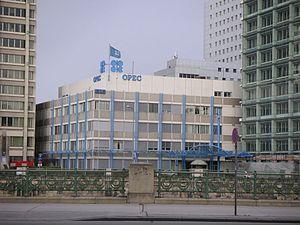
Siège de l'OPEP à Vienne (Autriche) Русский: Штаб-квартира ОПЕК. Svenska: OPEC:s högkvarter i Wien